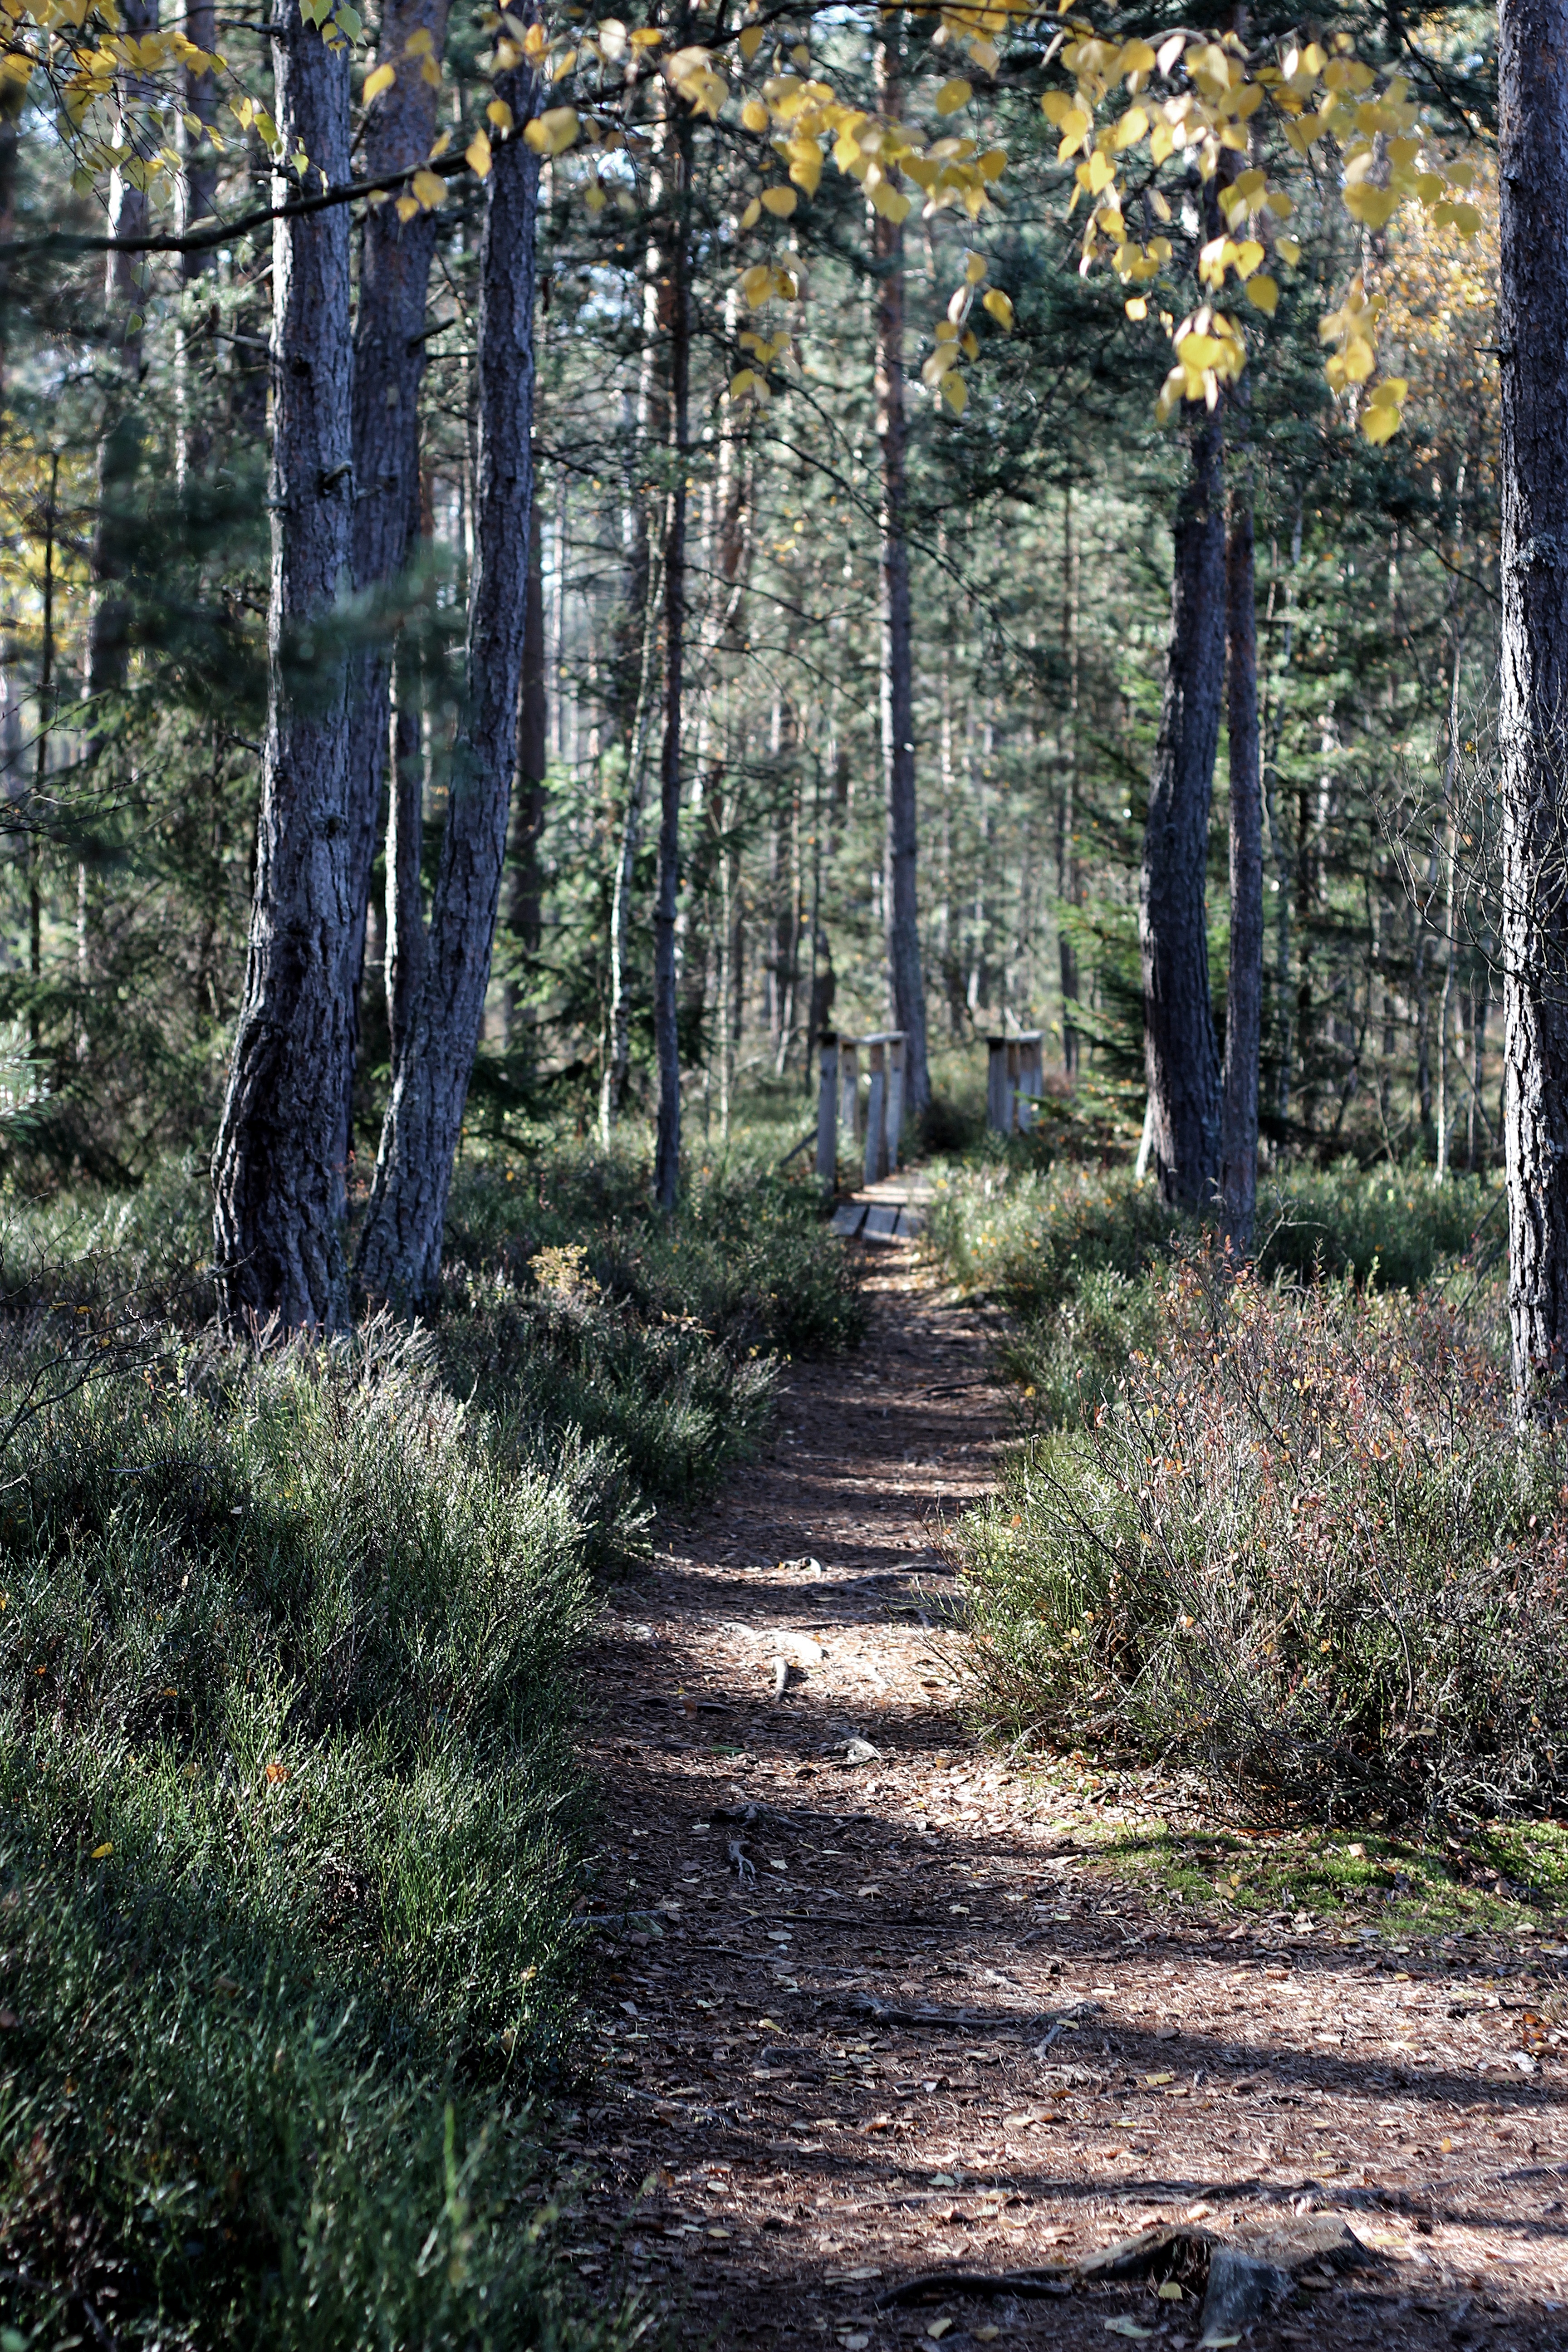
tree, nature, forest, path, grass, wilderness, branch, plant, sun, trail, sunlight, leaf, flower, recreation, foliage, young, green, autumn, park, yellow, season, maple, sheet, trees, deciduous tree, colors, willow, branches, deciduous, grove, woodland, habitat, fallen leaves, poplar, ecosystem, tint, biome, natural environment, woody plant, temperate broadleaf and mixed forest, temperate coniferous forest